On Cinema

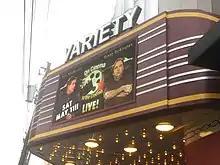
Marquee for the live show in Atlanta, GA

In 2018 and 2019, Heidecker and Turkington initiated a nationwide "On Cinema Live!" tour with special guests from the "On Cinema"/"Decker" universe such as Joe Estevez and John C. Reilly, the band Dekkar and special content created only for the tour, such as live reviewing various major release films, including "Superfly", "", "", "", "Ant Man & The Wasp".